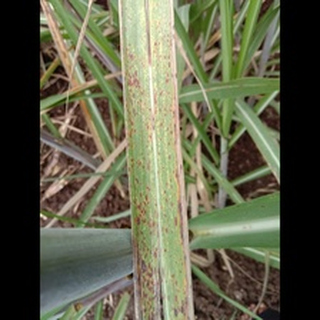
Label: sugarcane_rust